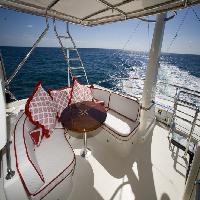
Weather: sun or clear